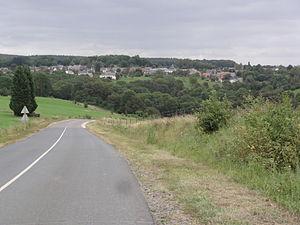
Arreux est une commune française située dans le département des Ardennes, en région Grand Est.